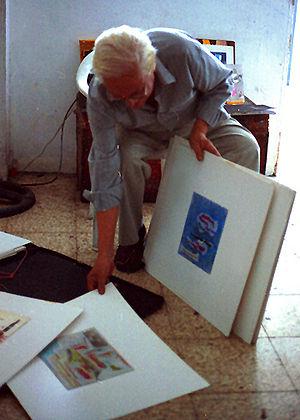
Enrique Tábara Zerna est un peintre équatorien et un représentant de la culture picturale hispanique dans son ensemble.